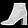
Label: Ankle boot